Clicquot Club Company

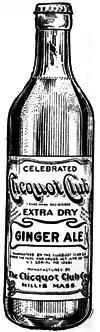
A bottle of Clicquot Club Ginger Ale, the soft drink for which the company was best known.

Even though word of his soda spread over southeastern New England in the next few years, the cost of such fine ingredients eventually forced Henry Millis to sell his company in 1901. The new proprietors, Horace A. Kimball and his son, H. Earle Kimball, took advantage of every form of advertising, including the character "Kleek-O the Eskimo Boy" (which became a well-known advertising symbol); an animated sign in Manhattan's Times Square (said to be the largest animated sign in the world from 1924 to 1926); and even a musical variety radio program, "The Clicquot Club Eskimos," led by banjo player Harry F. Reser. There were 25 sessions of records under the supervision of Harry Reser and issued under the name "Clicquot Club Eskimos" recorded from December, 1925 through February, 1931.